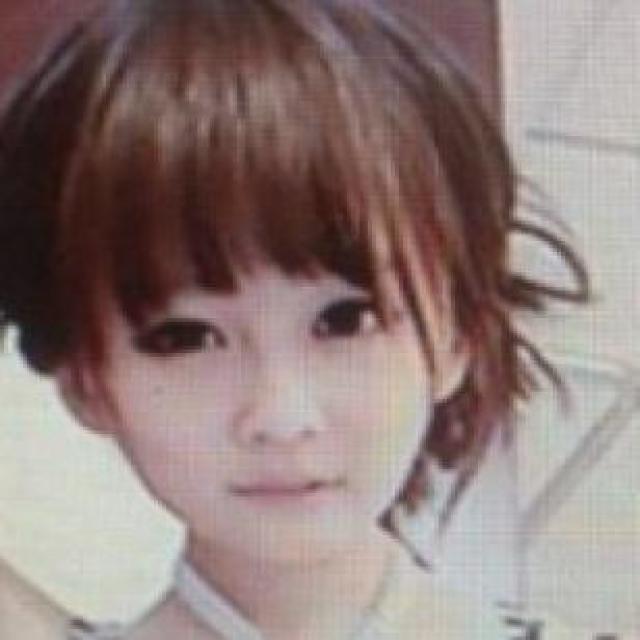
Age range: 13-20